Salaryman's Club

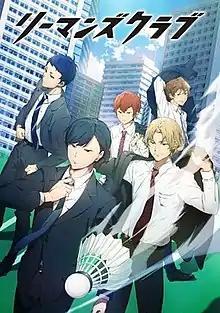
Key visual

is a Japanese anime television series animated by Liden Films, directed by Aimi Yamauchi and written by Yamauchi and Teruko Utsumi. Original character designs are provided by Suzuhito Yasuda, while Majiro adapts the designs for animation. The music is composed by fox capture plan. The series aired on TV Asahi's block from January 30 to April 17, 2022. The opening theme song is "The Warrior" by Novelbright, while the ending theme song is "Nisen Gohyaku Man no Ichi" by Mafumafu. Crunchyroll streamed the series outside of Asia. Medialink licensed the series in Southeast Asia. A spin-off manga illustrated by Kou Sakashita was serialized on Bushiroad's "Comic Bushiroad Web" magazine from October 2022 to August 2023.